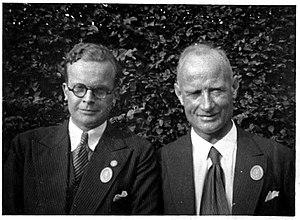
Otto Ruff est un chimiste allemand. Prolifique dans ses publications, il est notamment connu pour ses travaux sur le fluor.